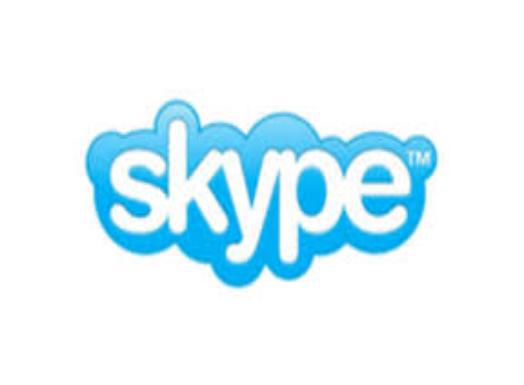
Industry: Others